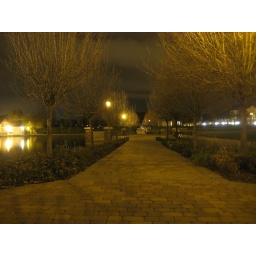
My son took this picture at the lake in our little neighborhood/community.